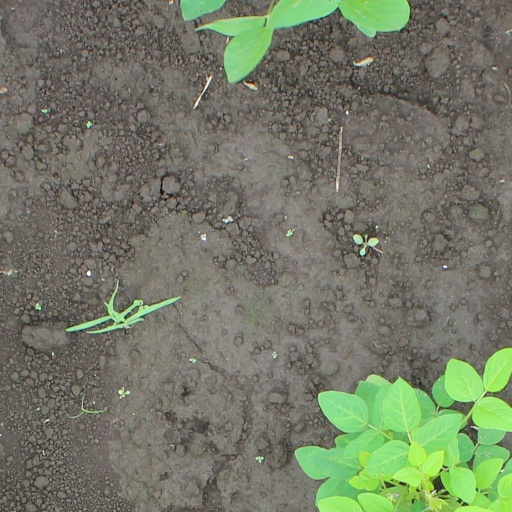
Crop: soybean